Cultural depictions of Frederick Barbarossa

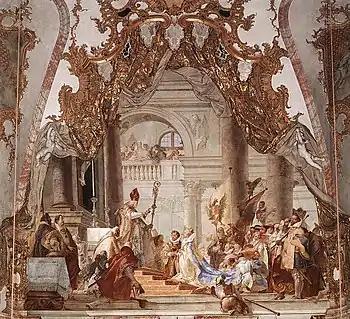
"The Marriage of the Emperor Frederick I. Barbarossa to Beatrice of Burgundy" ("Hochzeit des Kaisers Friedrich I. Barbarossa und Beatrice von Burgund" by Giovanni Battista Tiepolo, 1751. When Beatrice married Frederick, she brought her personal "trouvère" to his court.

German "minnesang" tradition began under the reign of Frederick and was inspired by his Crusade as well as his considerable art patronage (and also, the French troubadour tradition of the time), although they were not exhortative or political songs and tended to be love songs instead. Minnesingers such as Friedrich von Hausen depicted Frederick and his court in their works.